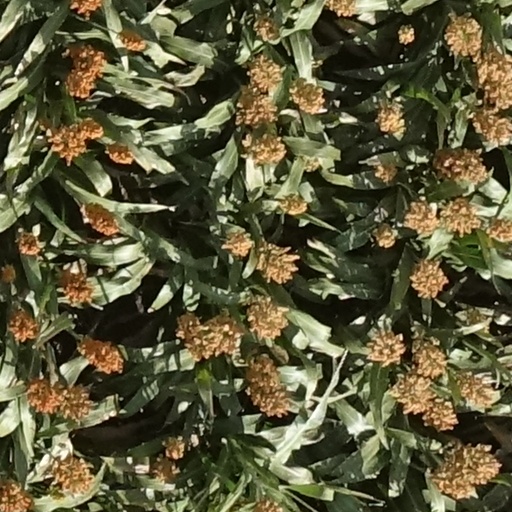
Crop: sorghum